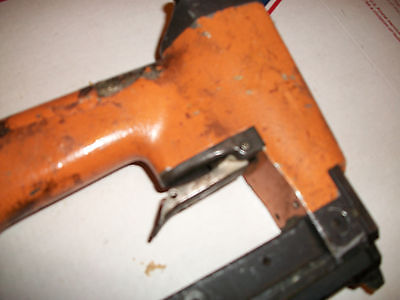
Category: stapler